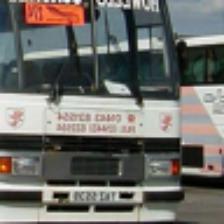
Label: NonHuman